Derrick Carter

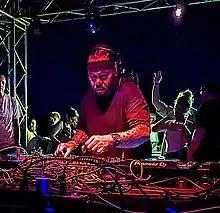
Carter performing in 2023 at a boat party on the Hudson River

Derrick Carter (born October 21, 1969) is an American DJ, record producer and musician from Chicago, Illinois. He is regarded as one of the best underground house key players currently active and is popular in Europe.